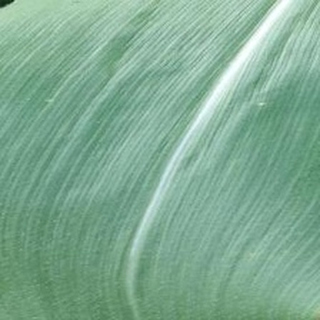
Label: healthy_corn